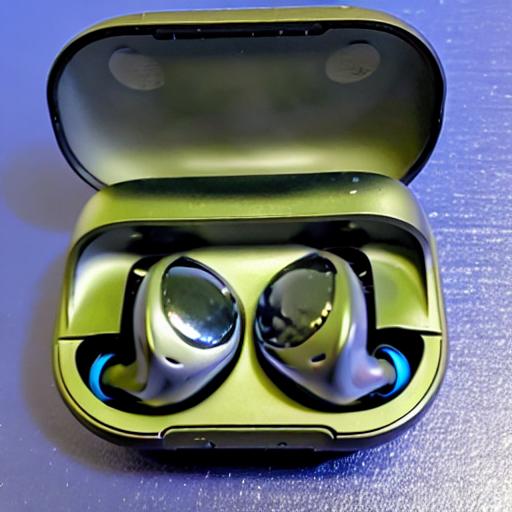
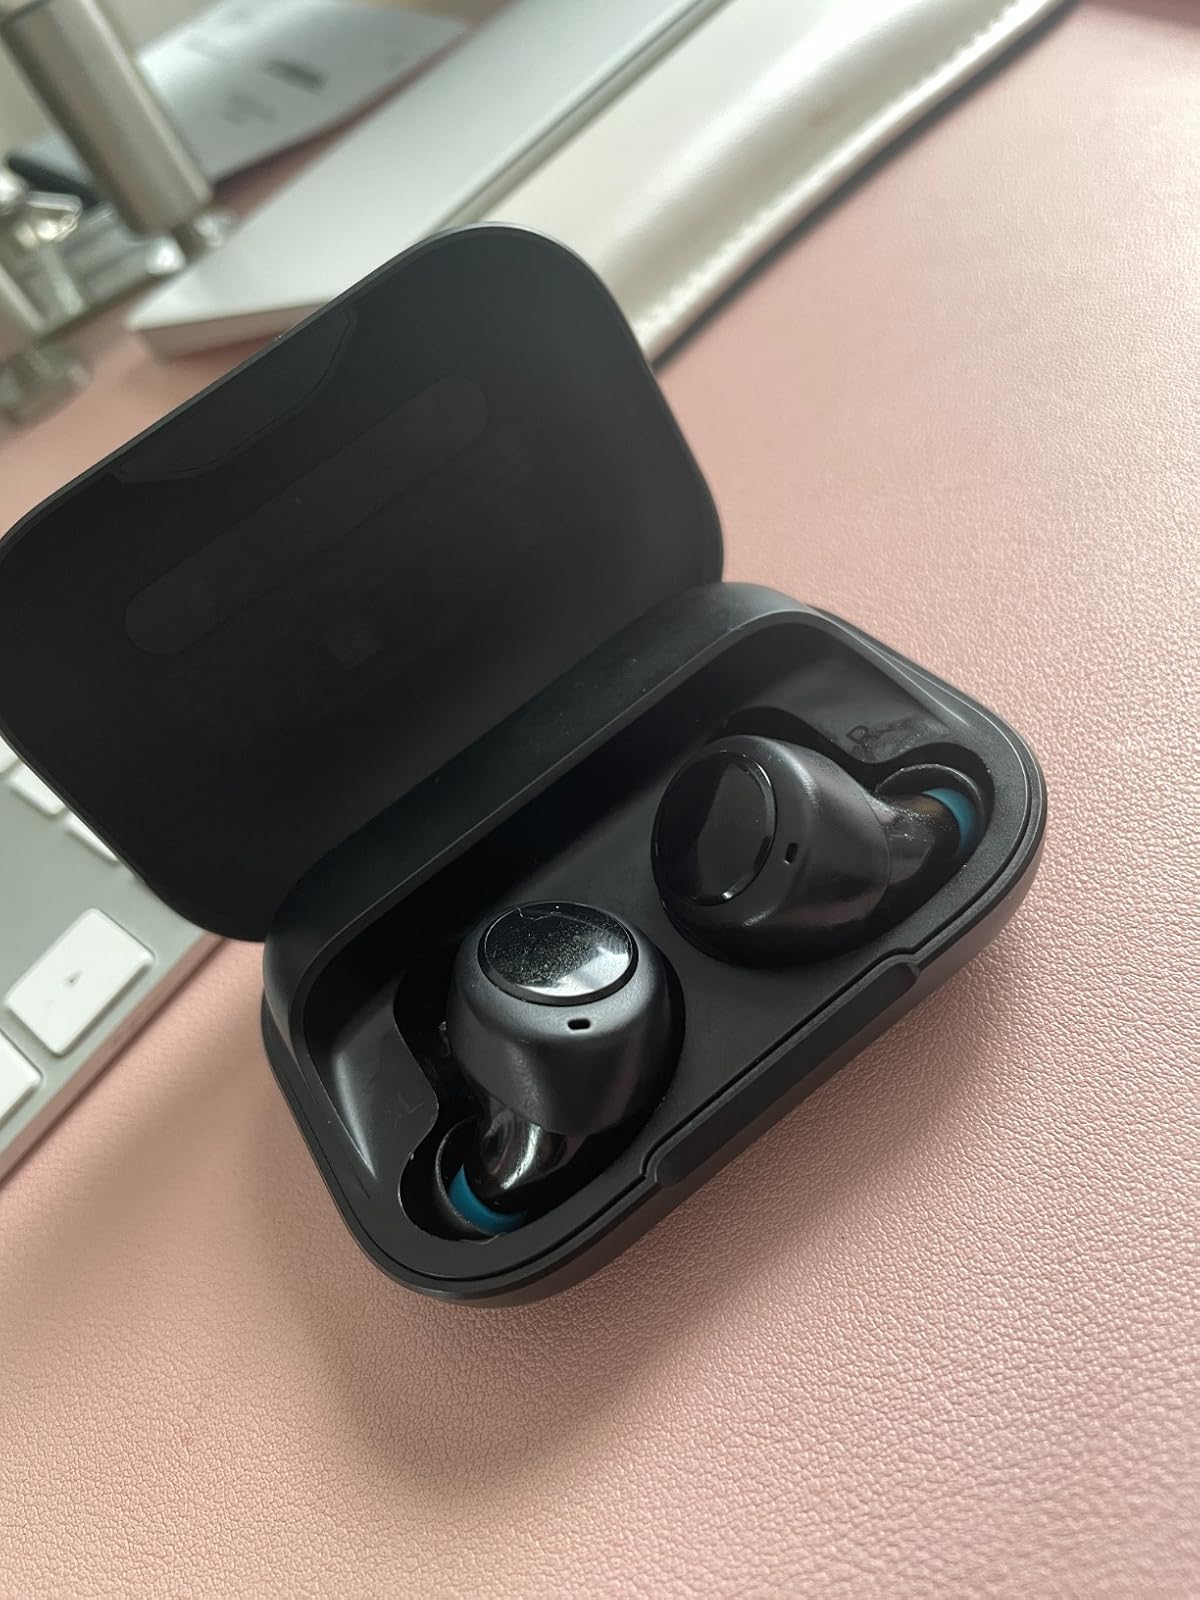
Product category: earbuds
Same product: no